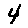
Label: 4